Question: Please indicate a possible affordance area of baseball bat that can be used for swinging
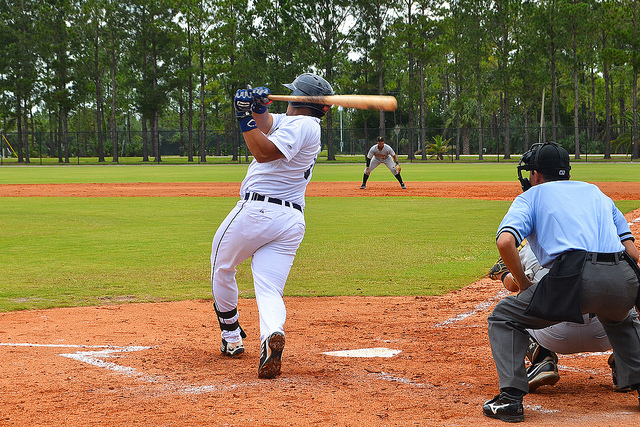
Answer: [242.5, 73, 320.5, 111]